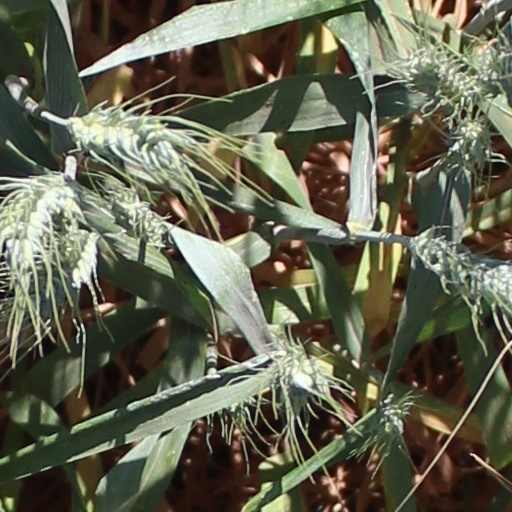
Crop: wheat